Rhoda

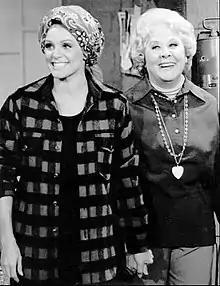
Vivian Vance guest stars in the episode "Friends and Mothers" (1975).

For the remainder of the first and second seasons, the show focuses on Rhoda and Joe's new married life. The two move into a penthouse suite in the same building as Brenda. Rhoda advances in her career as a window dresser by opening up a small window dressing business called "Windows by Rhoda" with her old high school friend Myrna Morgenstein (Barbara Sharma). Rhoda uses her own maiden surname "Morgenstern" in her professional dealings as a window dresser and her married surname "Gerard" in her personal life.